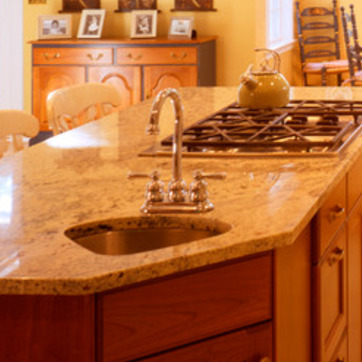
Material: metal